Manor of Jenkins

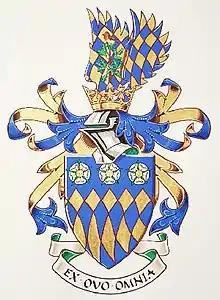

Jenkins was a manor under the overlordship of Barking manor. It was also known as 'Dagenham' manor, 'Dagenhams' and 'Dagenham Place' throughout the centuries. Today, the once open area has been consumed by suburbia.